Mussorgsky family

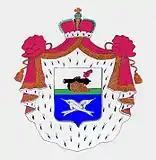
Aladyin coat of arms

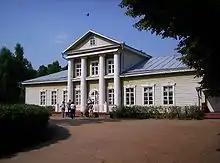
Manor of the Mussorgsky family near Velikiye Luki

The House of Mussorgsky, the name of an old Russian noble family, which is one of the branches of rich boyar family of , descendants of princes of